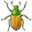
Label: beetle